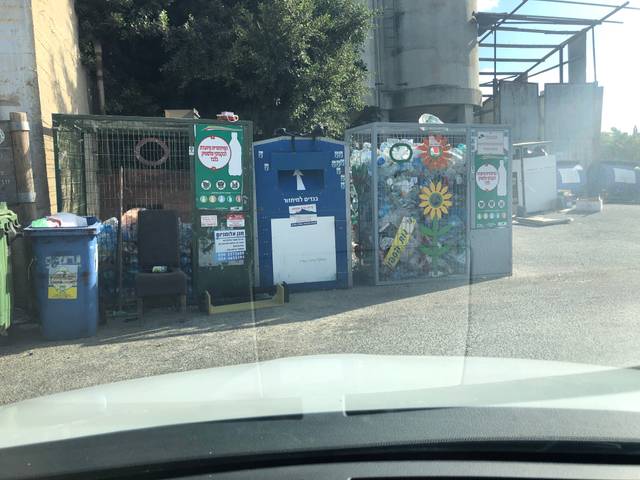
Region: Israel
Coordinates: 32.046, 34.902